Willie Williams (defensive tackle)

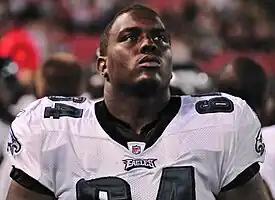
Williams in September 2009

Willie Williams Jr. (born September 19, 1984) is a former American football defensive tackle. He was signed by the St. Louis Rams as an undrafted free agent in 2008. He played college football at Louisville.